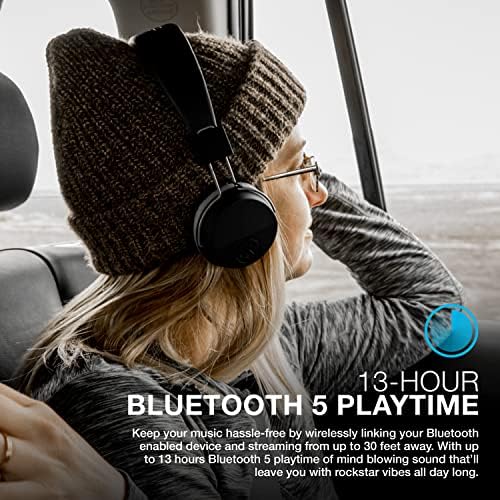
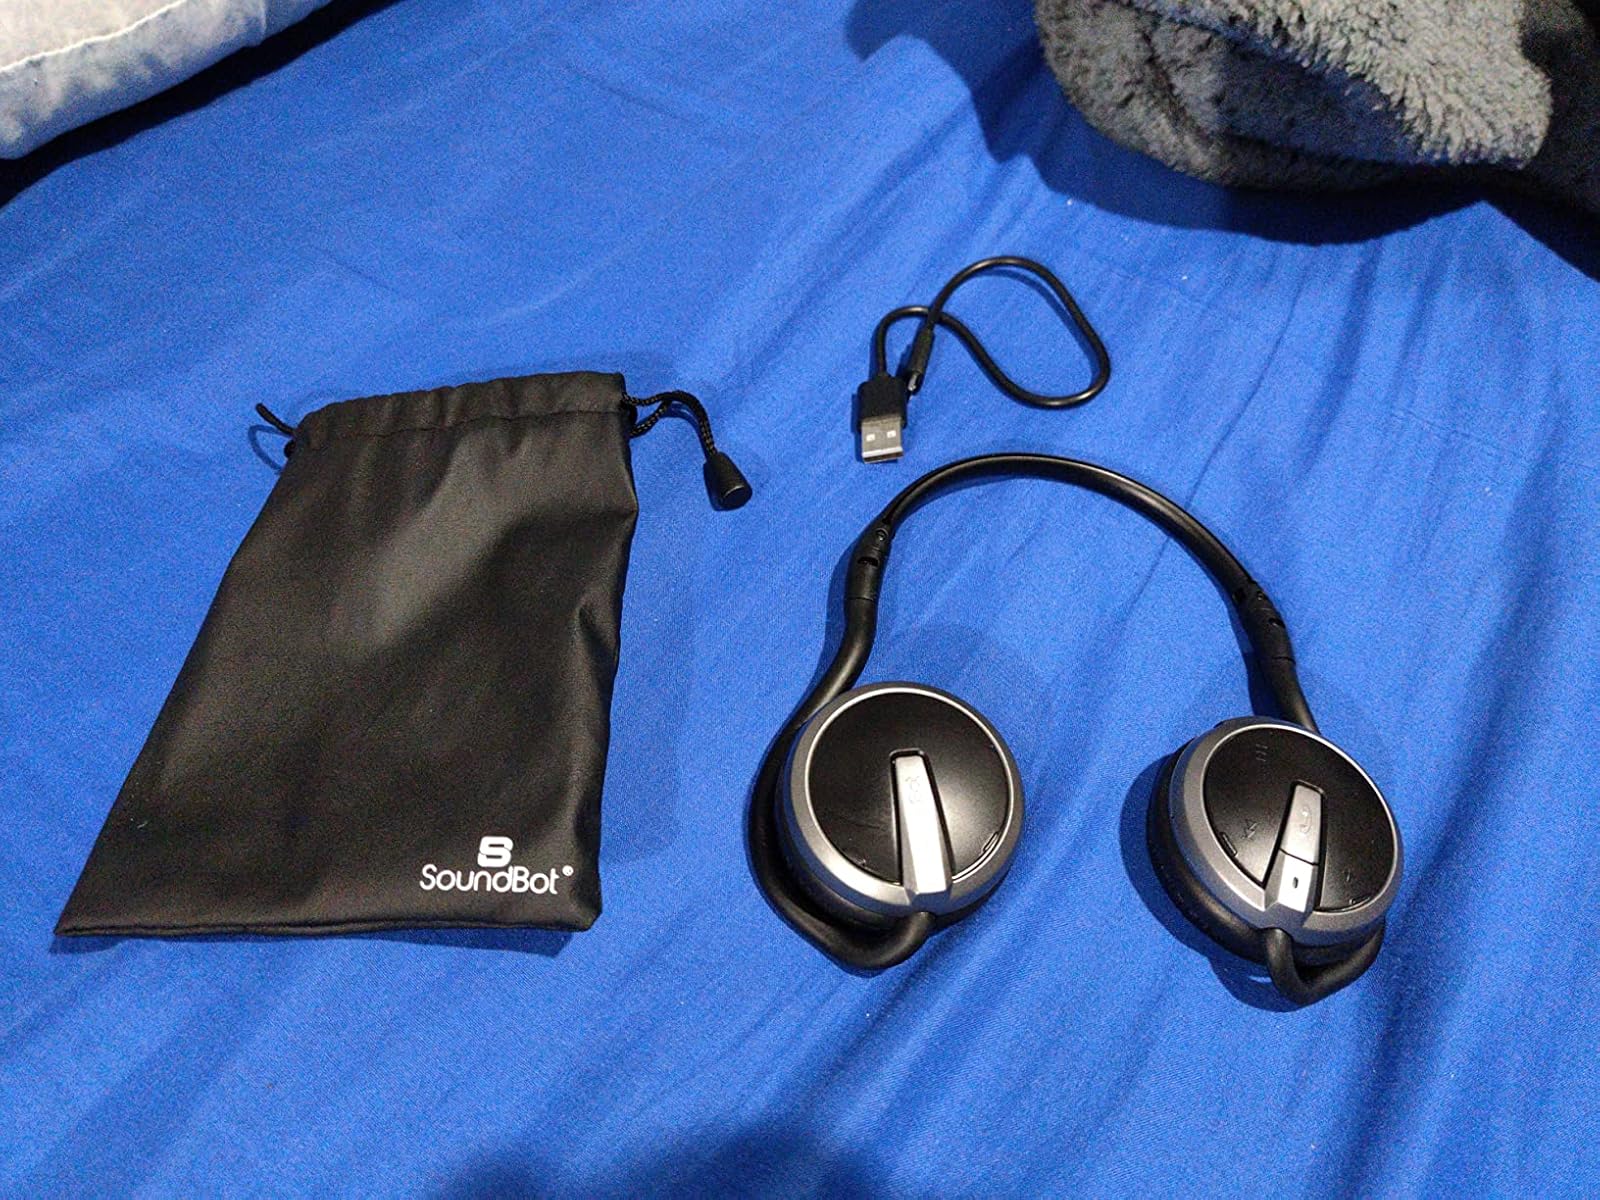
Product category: headphones
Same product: no